Rūdaki (crater)

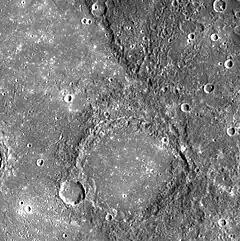
Rūdaki (below center)

Rūdaki is a crater on Mercury. On the floor of Rudaki and also in a broad region surrounding it to the west are smooth plains, which are far less cratered than the neighboring terrain (except for the small secondary craters from Calvino crater, to the west of Rudaki). Detailed studies of "Mariner 10" images led to the conclusion that these plains near Rūdaki, now called Sihtu Planitia, were formed by volcanic flows on the surface of Mercury.